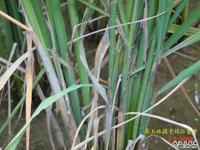
Plant: Rice
Disease: rice sheath blight